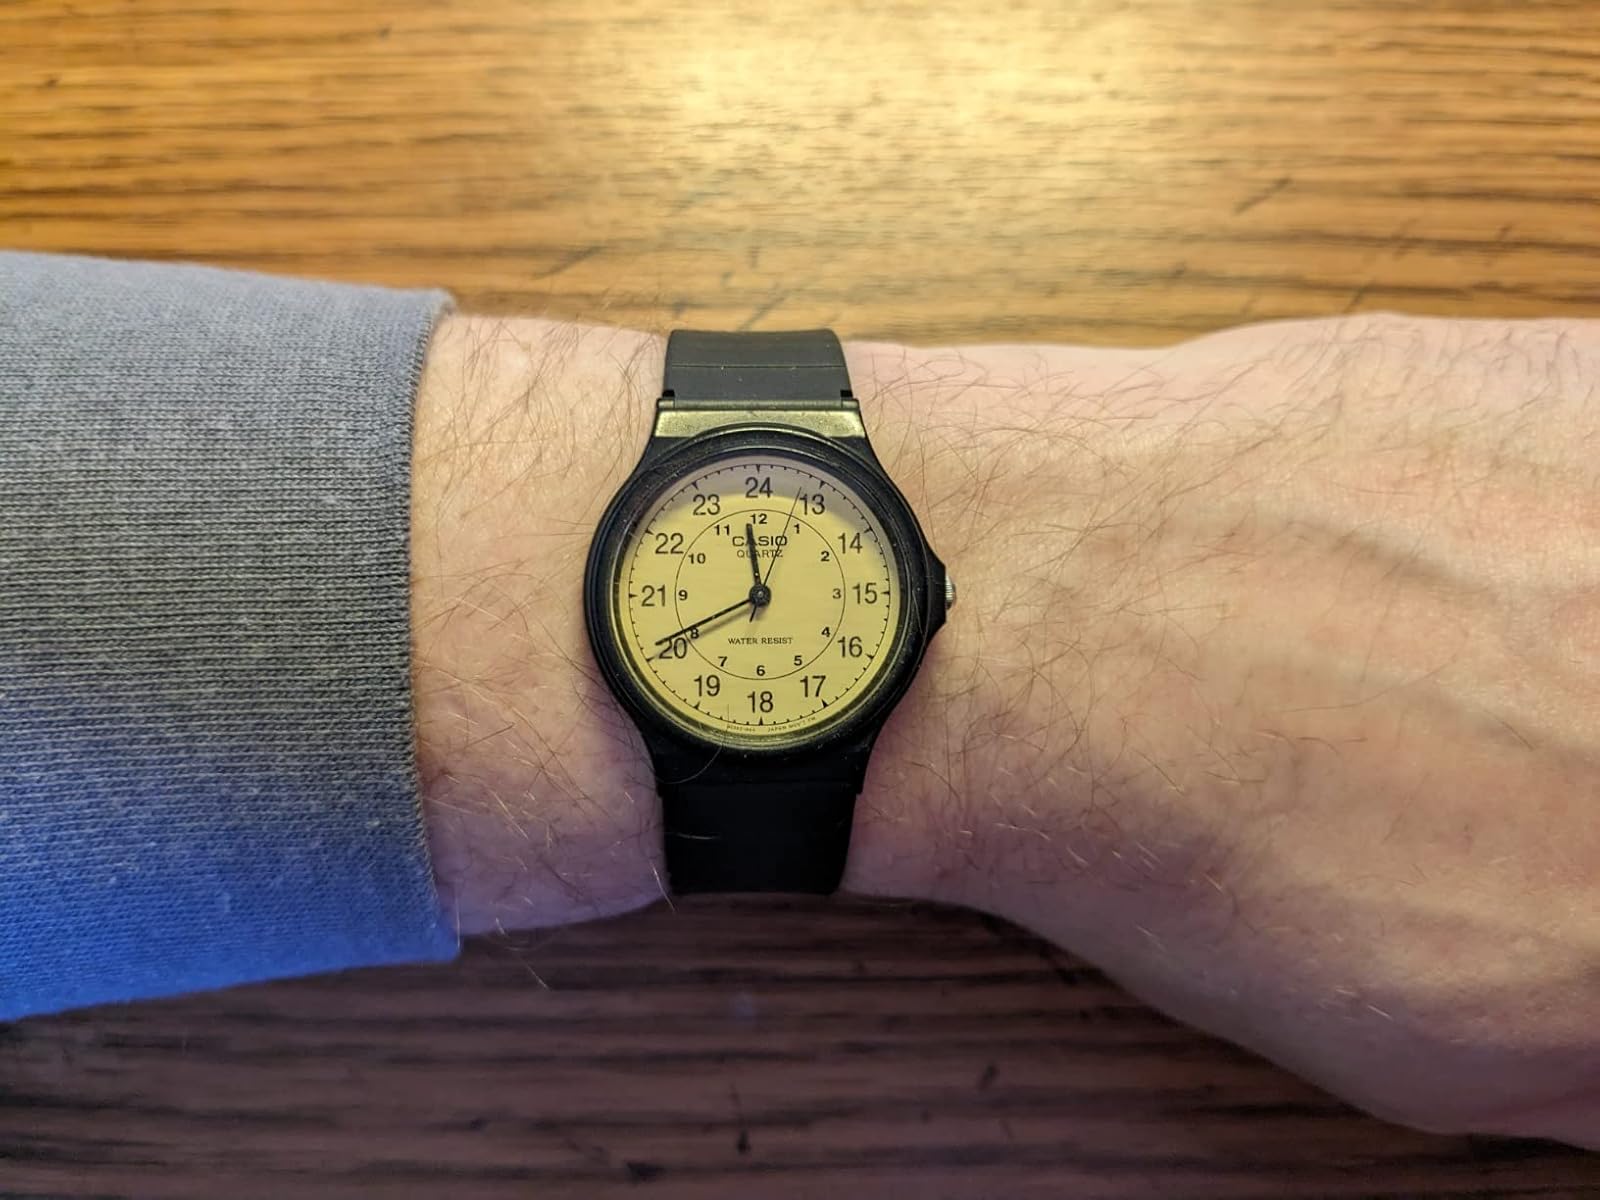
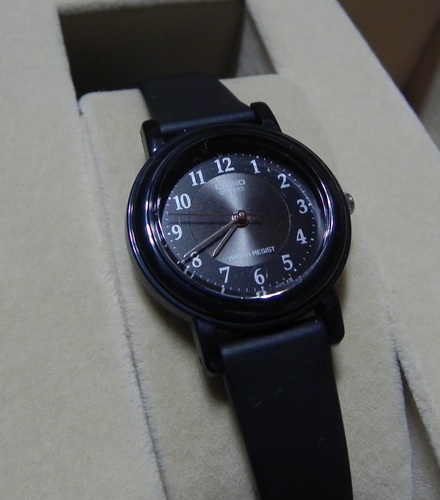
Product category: accessories_watch
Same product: no